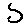
Label: 5